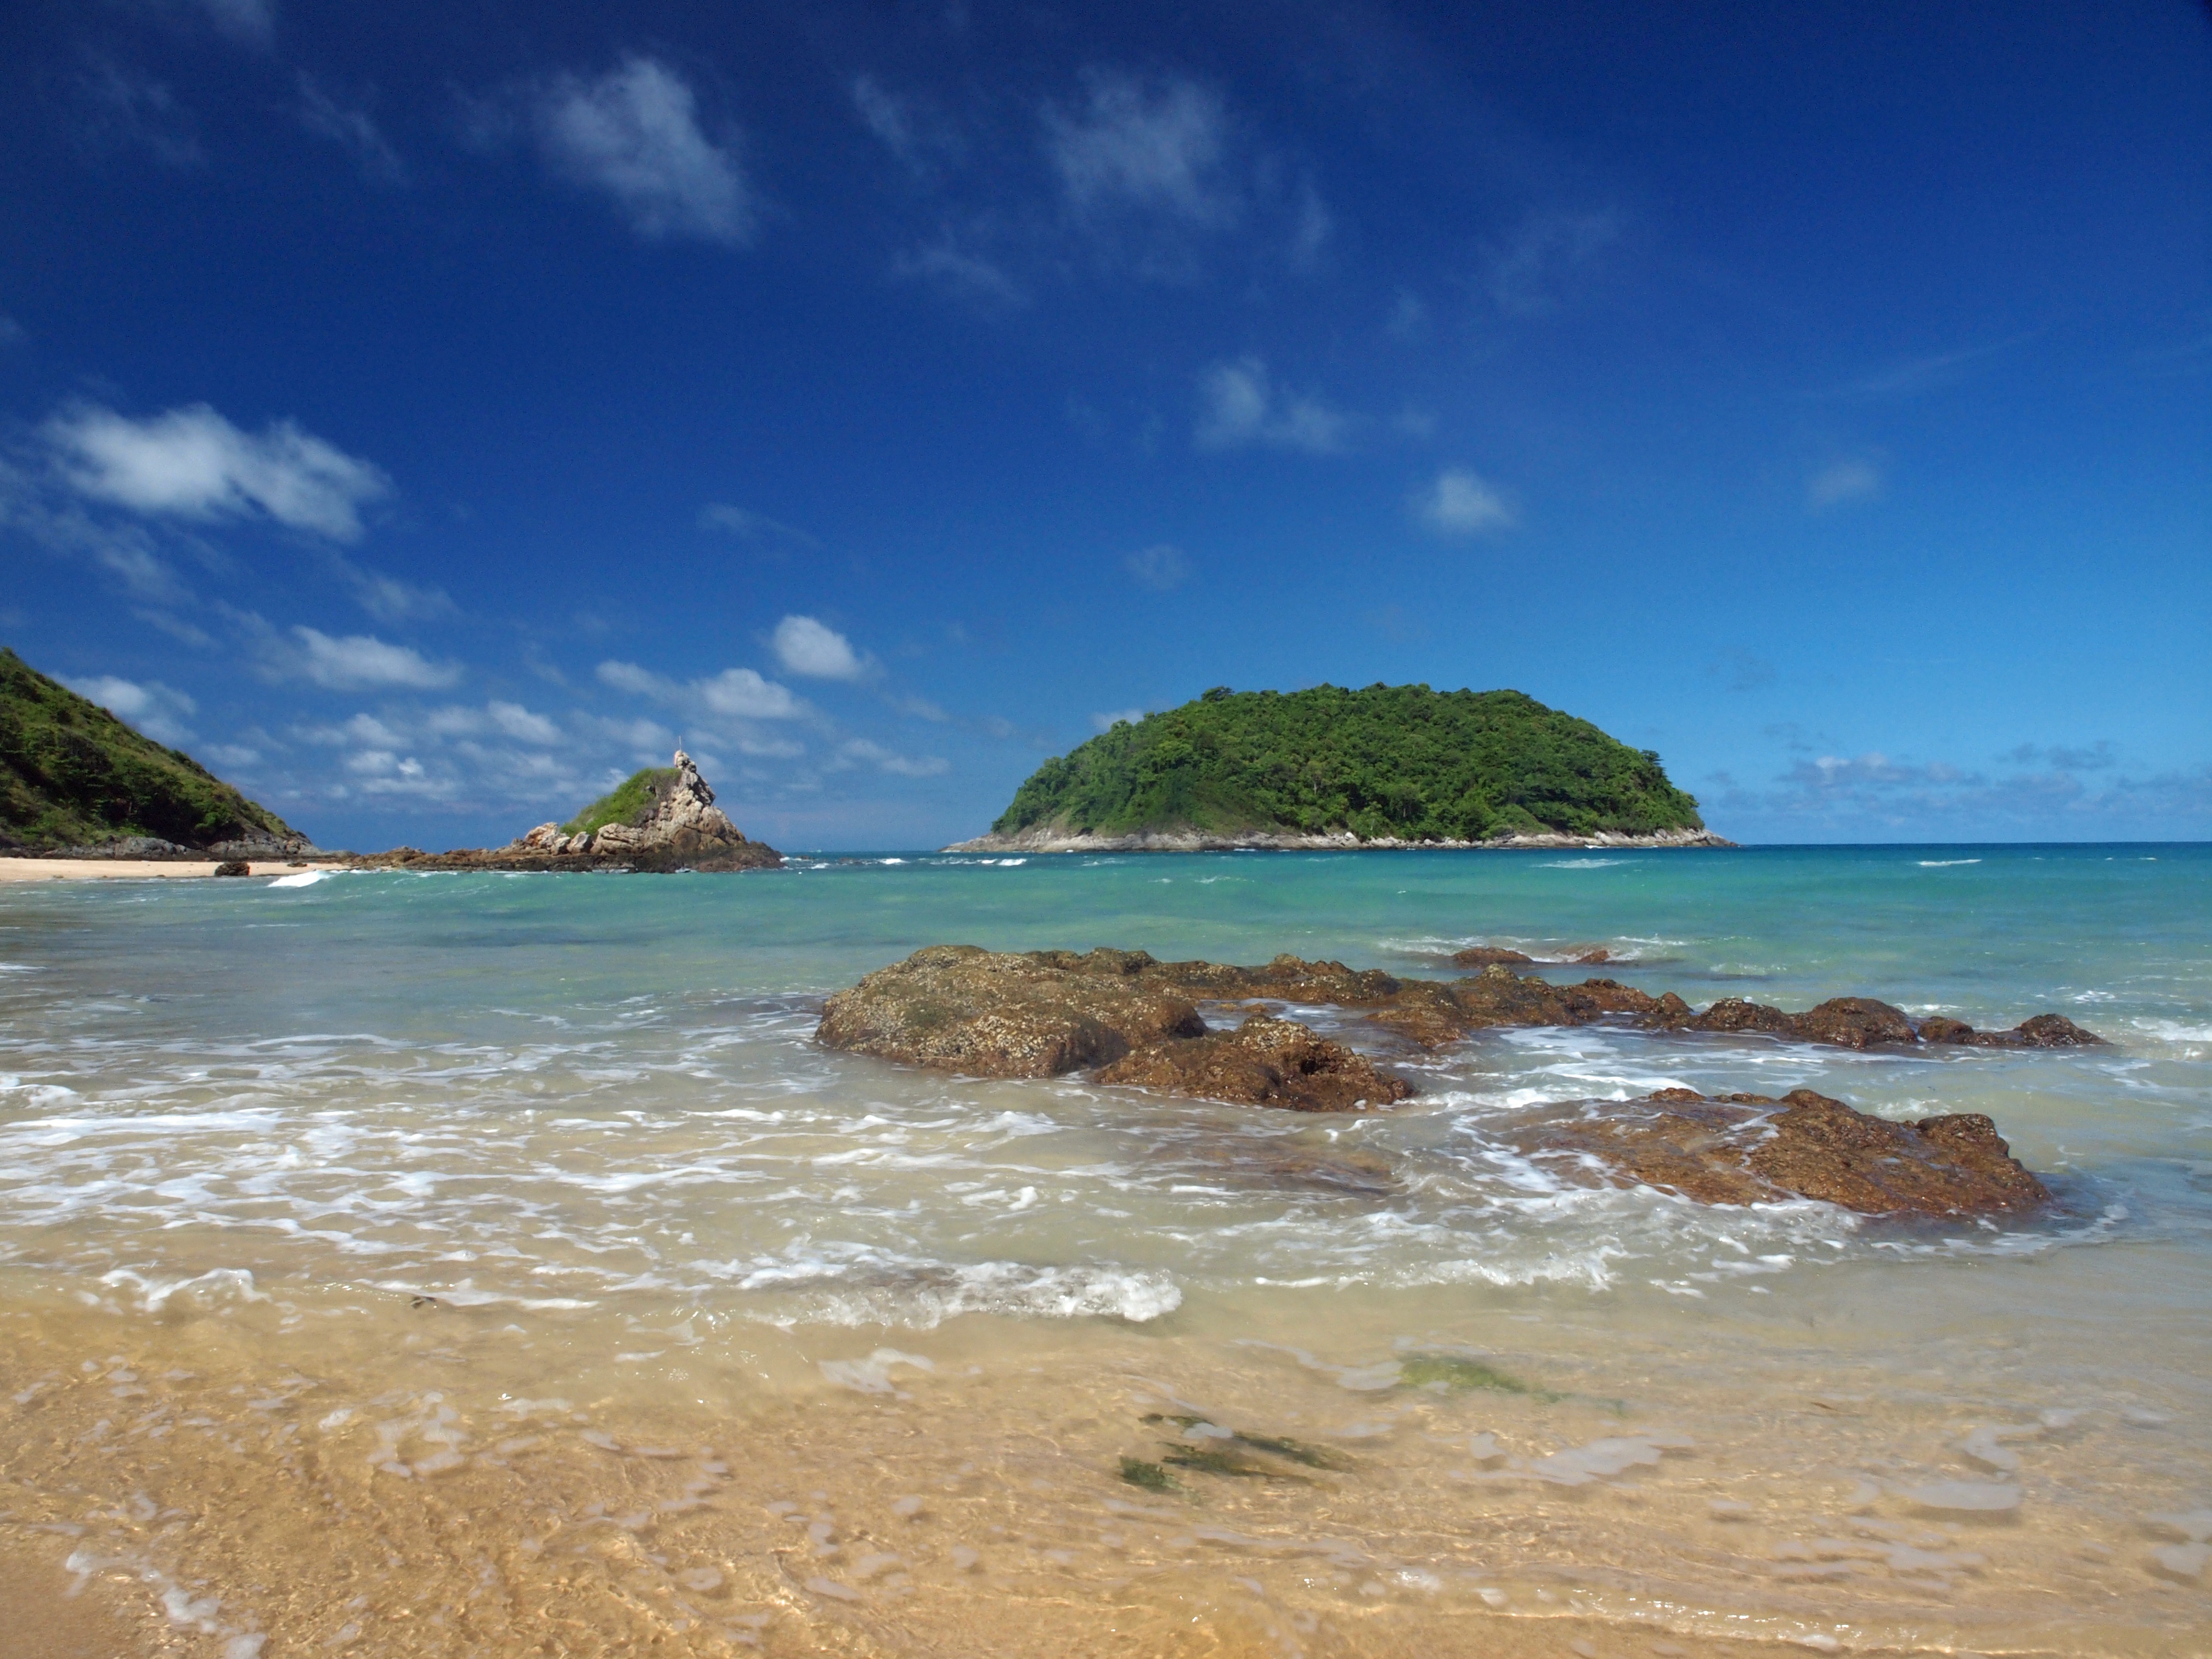
beach, sea, coast, water, sand, ocean, sky, shore, wave, summer, vacation, cove, bay, blue, terrain, body of water, caribbean, cape, islet, landform, geographical feature, wind wave